Port Orford meteorite hoax

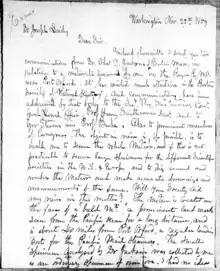
Letter from John Evans discussing a "meteor" discovered on Bald Mountain in Oregon, dated November 25, 1859

The Port Orford meteorite hoax concerns a 19th-century claimed meteorite discovery near Port Orford, Oregon in 1856. The meteorite has attracted the interest of meteorite hunters, with a value reported as high as $300 million.